St. Barbara's Chapel, Merano

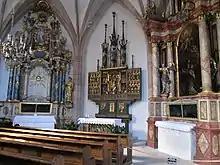
Interior of St. Barbara's Chapel in Merano

The St. Barbara's Chapel is a chapel located in the town of Merano in South Tyrol, northern Italy.